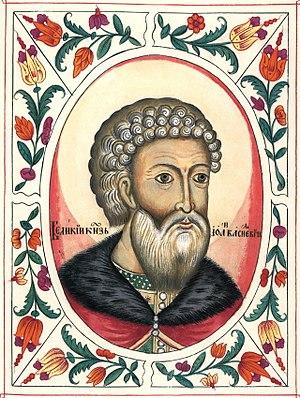
Cette page concerne l'année 1462 du calendrier julien.